Edmund Bourke (1761–1821)

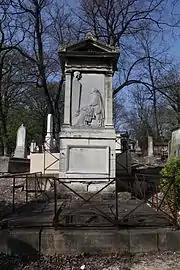
Tomb of Bourke in Paris.

Bourke succeeded in obtaining as tolerable terms as possible, so that, for example, part of the Danish-Norwegian government debt was transferred to Norway by its separation from Denmark, and that the Faroe Islands, Iceland and Greenland remained with Denmark. Bourke undeniably was assisted by the fact that the Swedish negotiator had no idea that these islands had previously belonged to Norway. The exemption formulated by Bourke was an addition to the Swedish draft treaty but the desire to clarify the exception of the Atlantic islands seems to have arisen as a consequence of English policy. Bourke became a Danish Privy Councillor in recognition of his work.